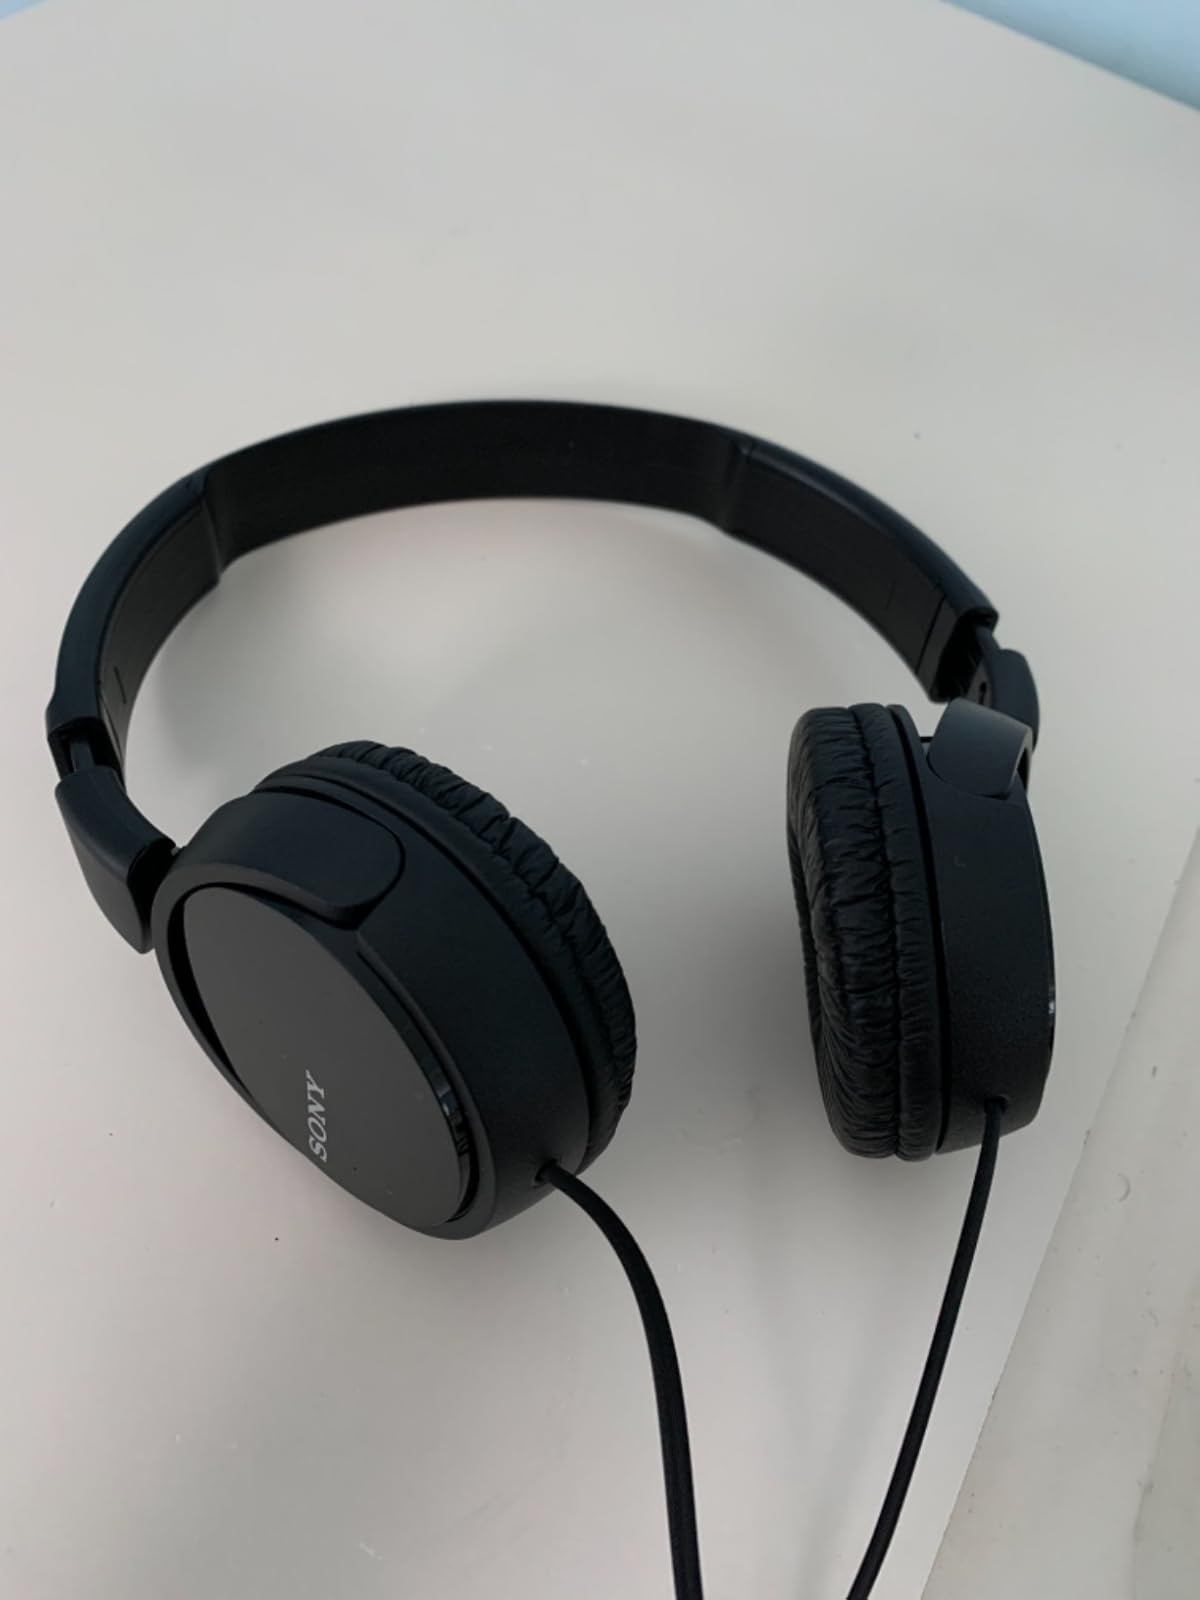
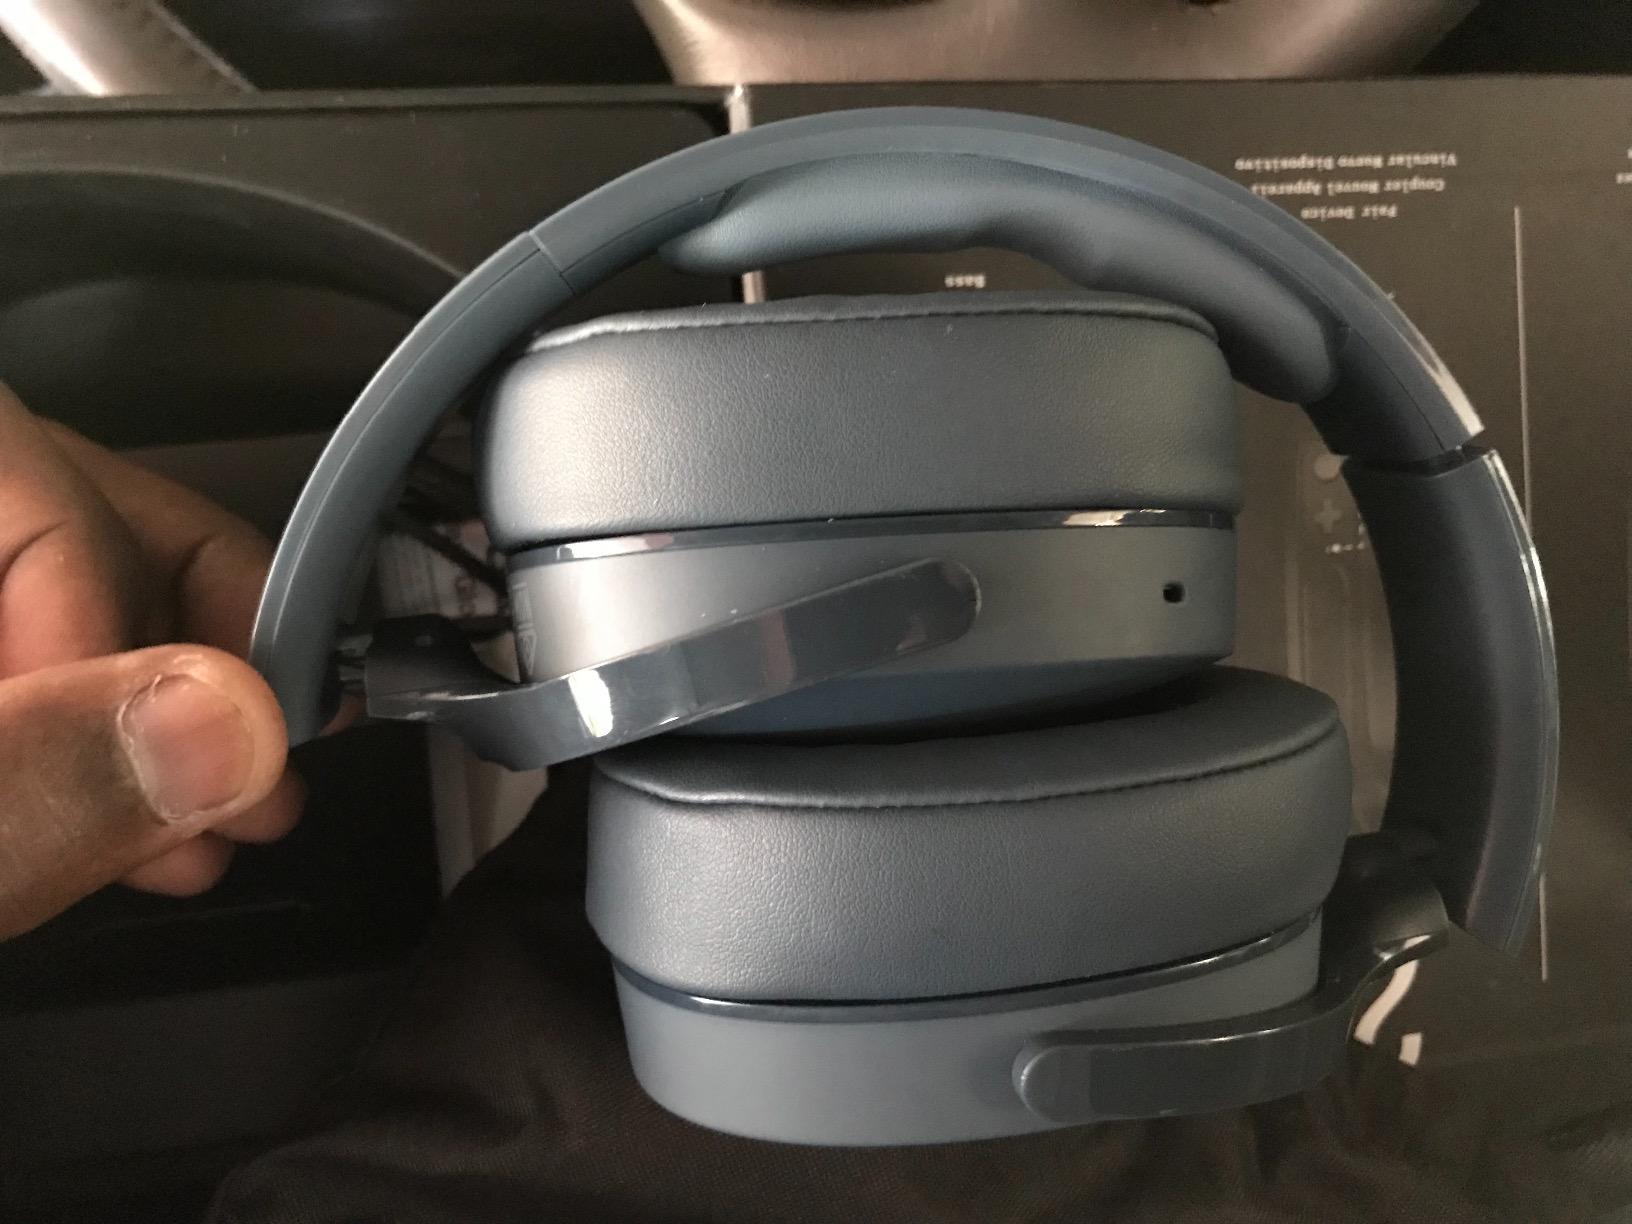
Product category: headphones
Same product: no